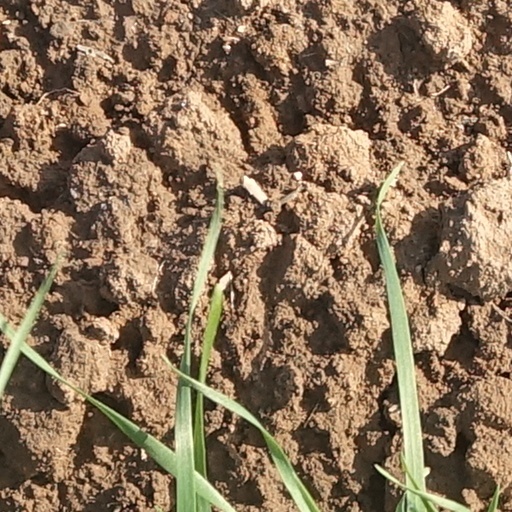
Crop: wheat